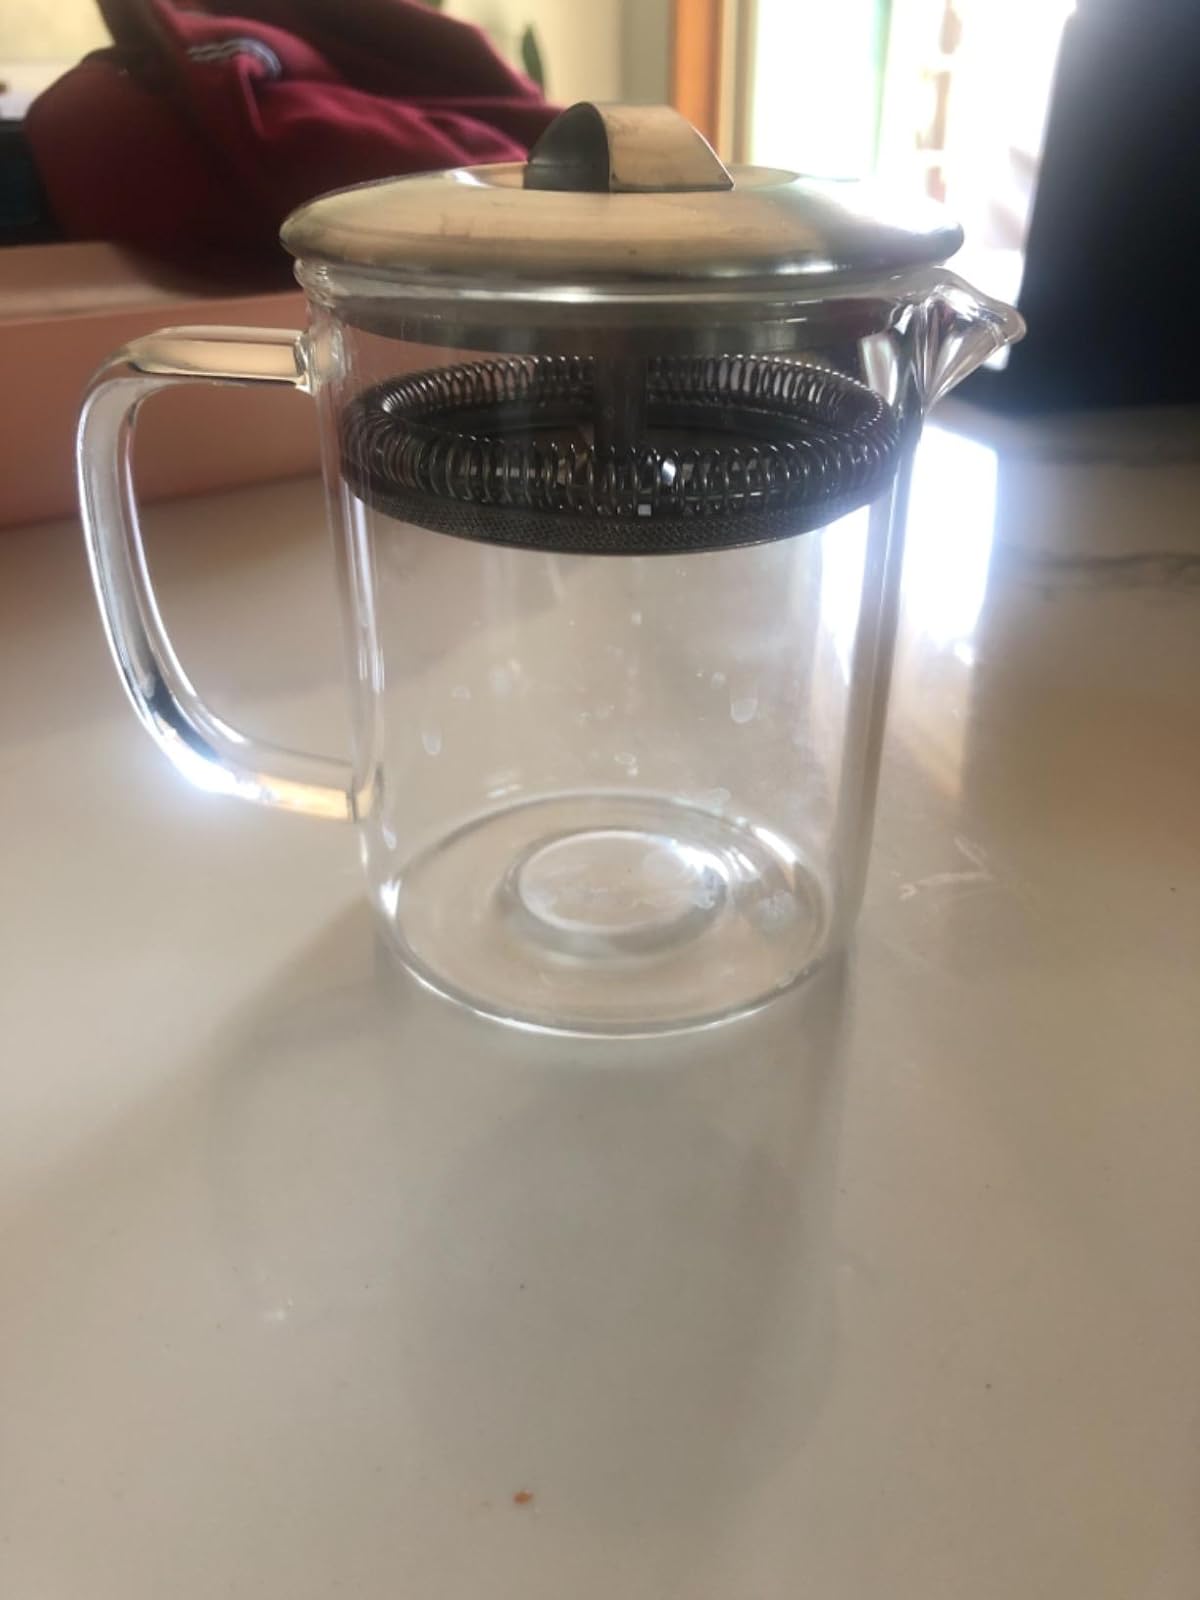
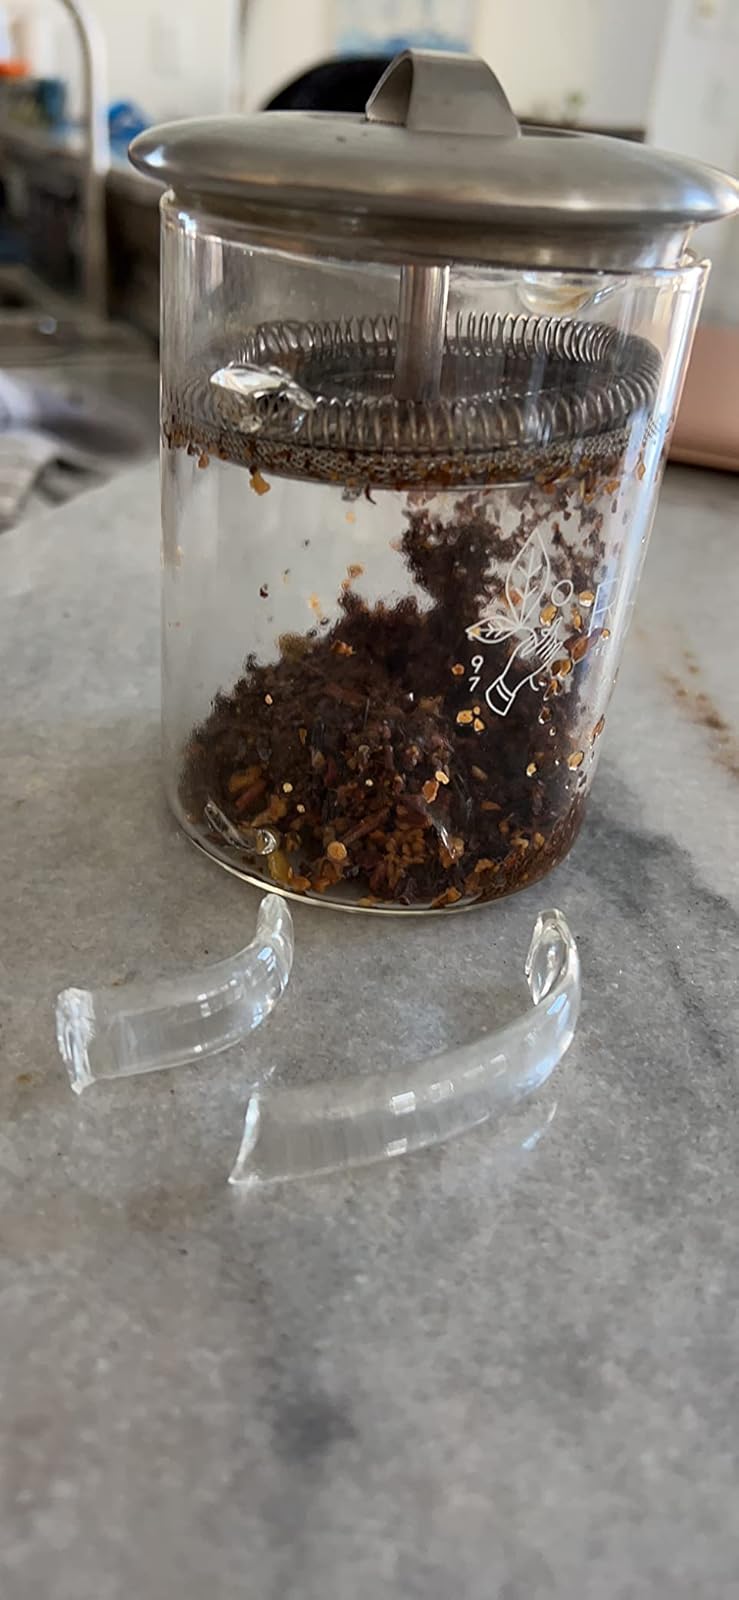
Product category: items_tea
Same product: yes